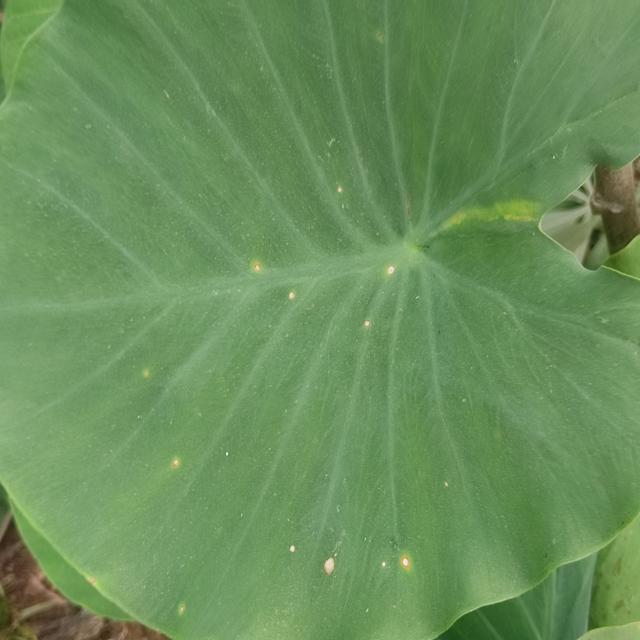
Label: Early_Blight